Skandamata

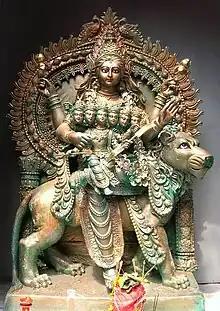
Depiction of Skandamata

Skandamātā is the fifth among the Navadurga forms of Mahadevi. Her name comes from "Skanda", an alternate name for the war god Kartikeya, and "Mātā", meaning mother. As one of the Navadurga, the worship of Skandamātā takes place on the fifth day of Navaratri.